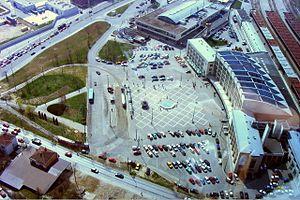
Sarajevo, prononcé [saʁajɛvo], est la capitale et la plus grande ville de Bosnie-Herzégovine. Traversée par la rivière Miljacka, la ville fait partie du canton de Sarajevo, l'un des dix de Bosnie-et-Herzégovine.